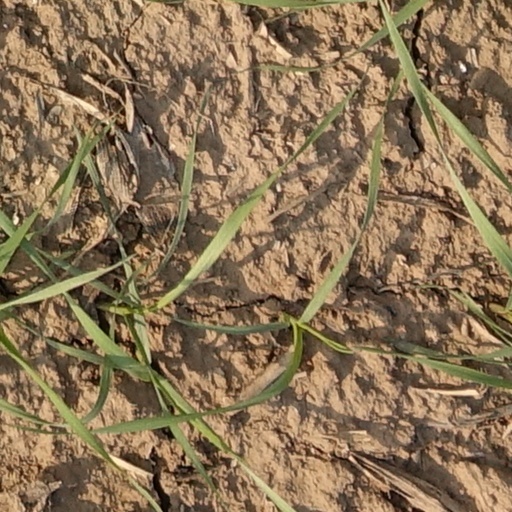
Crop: wheat